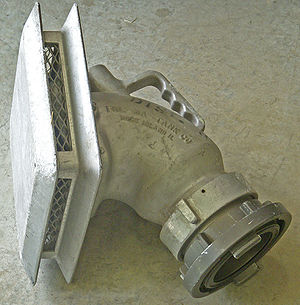
Brandslange / Billedgalleri
En brandslange er en slange, der bruges til at slukke brande med. Den kan kobles på en brandhane eller brandbil eller være fastmonteret i bygninger.